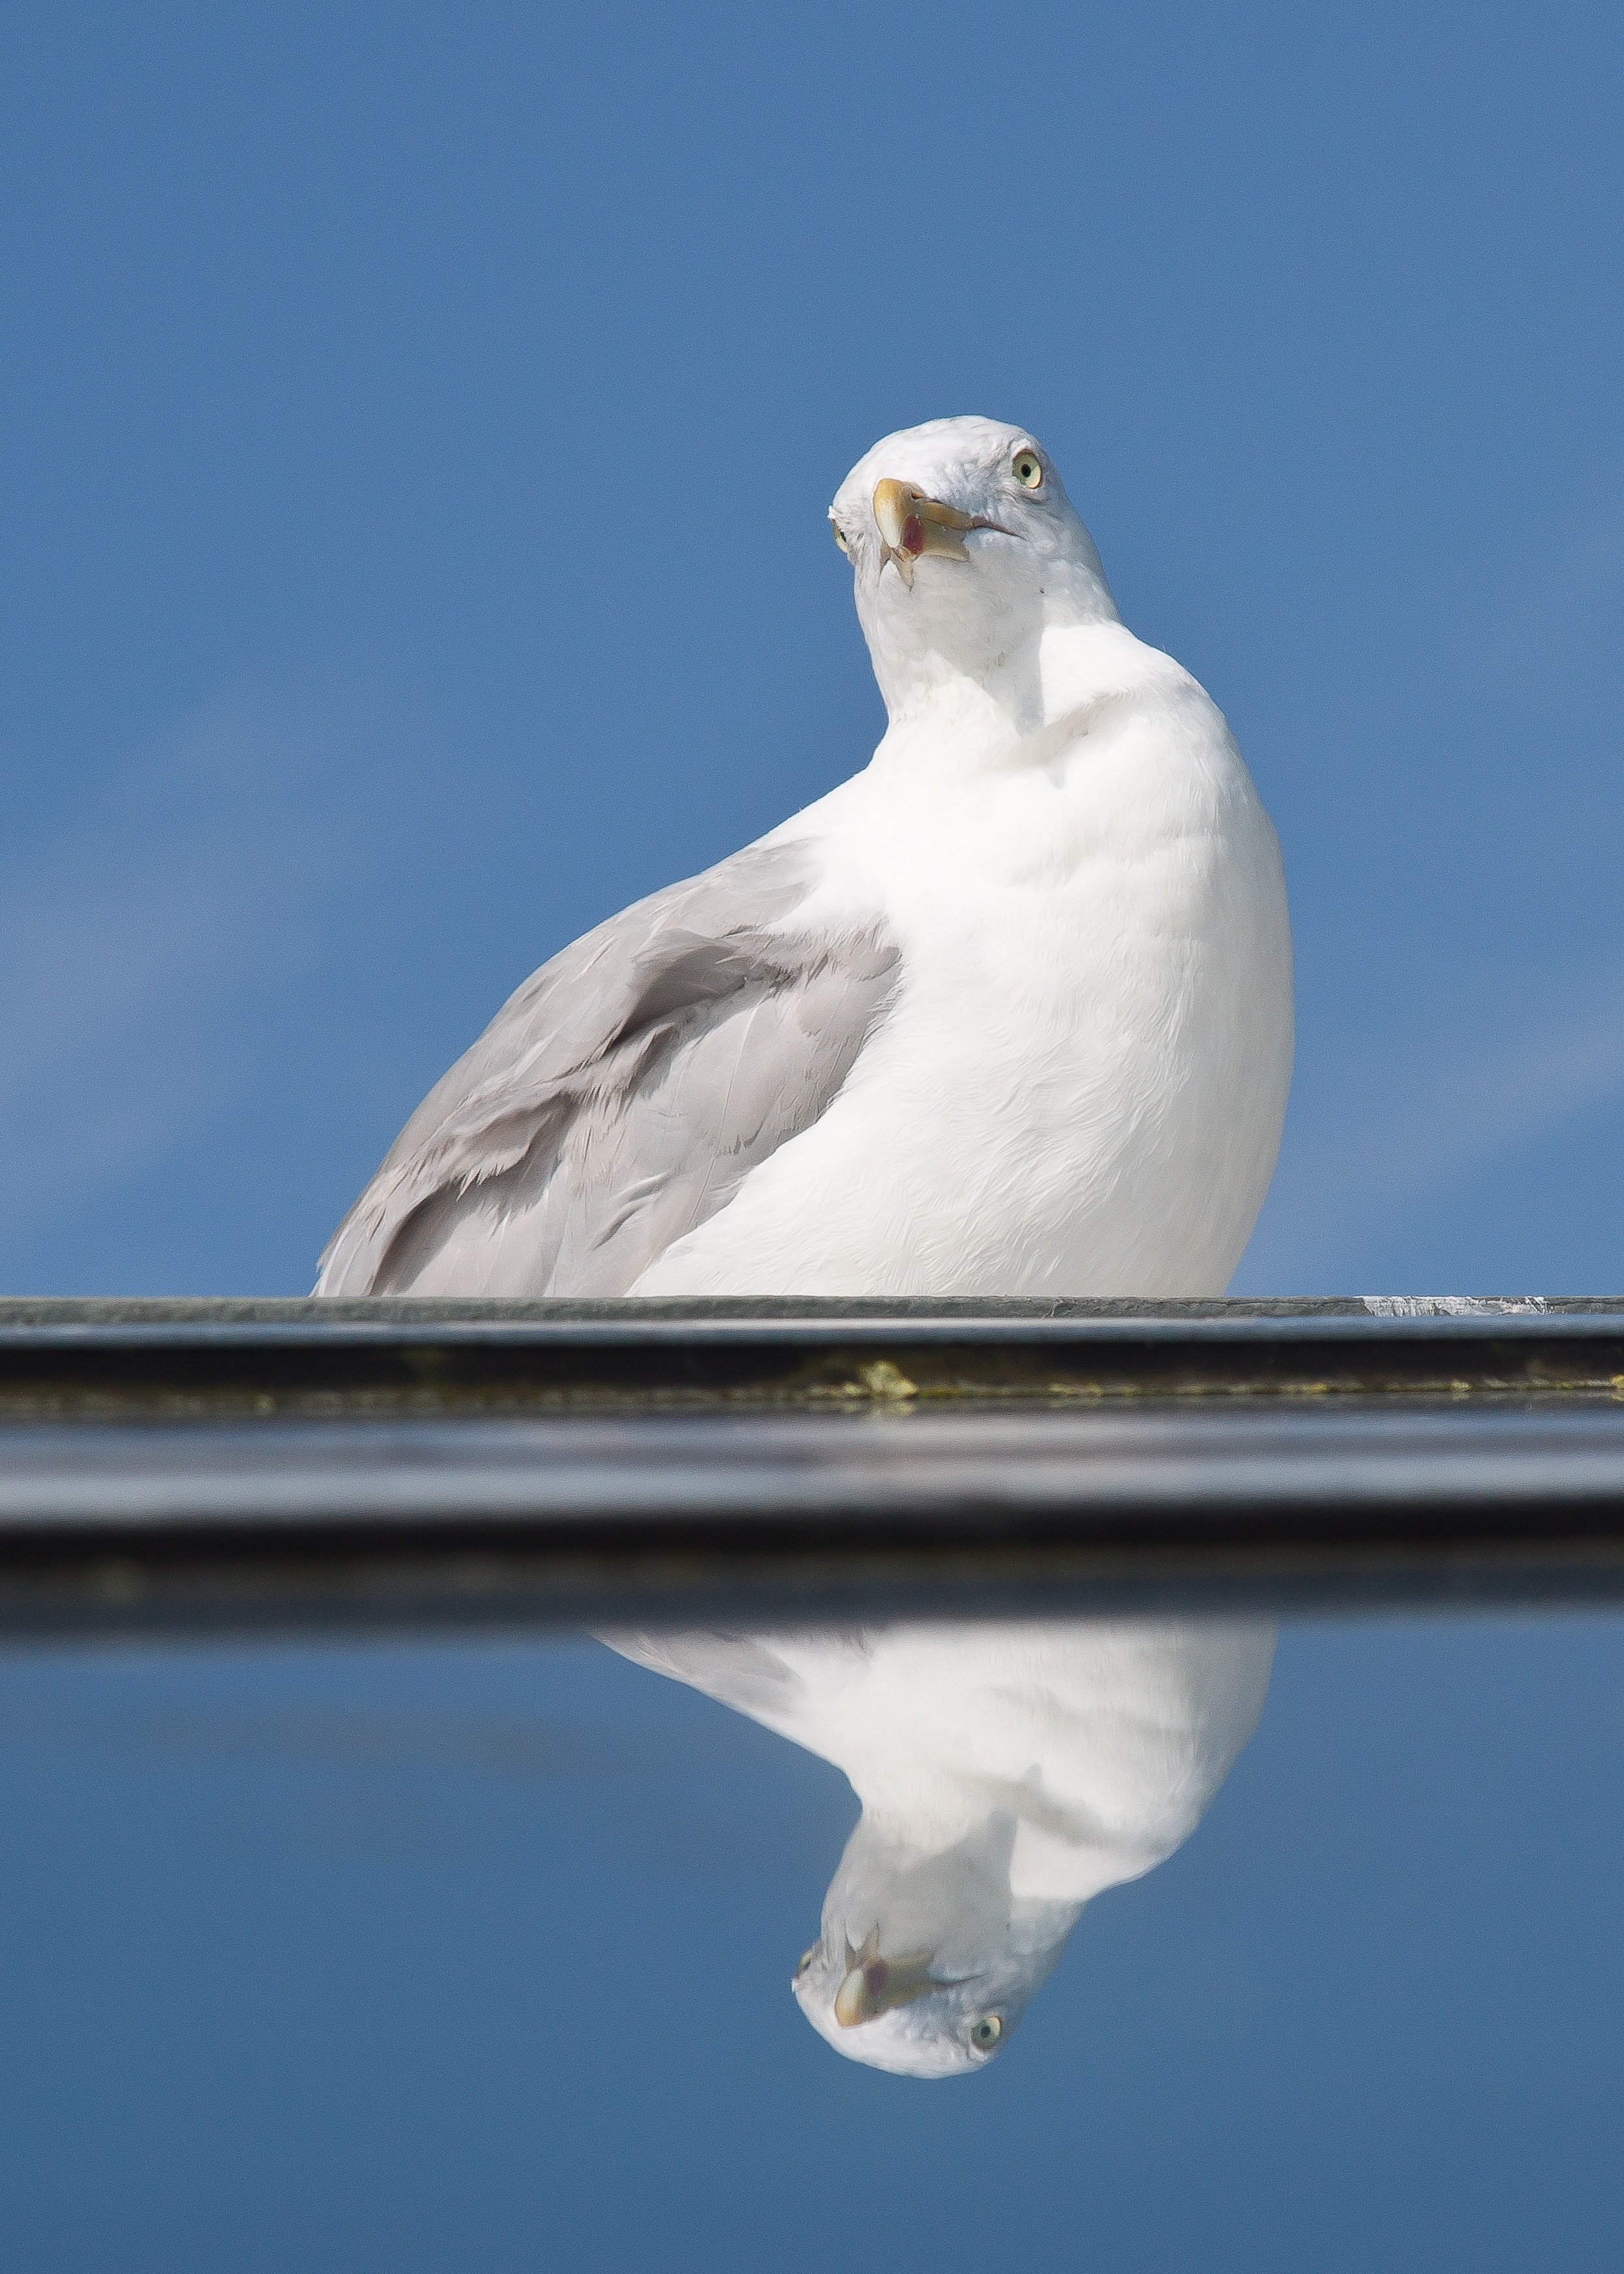
sea, water, nature, bird, wing, sun, white, animal, seabird, seagull, reflection, gull, beak, weather, blue, feather, plumage, birds, clouds, mirror, vertebrate, mood, water bird, north sea, mirroring, charadriiformes, european herring gull, vain